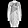
Label: Coat